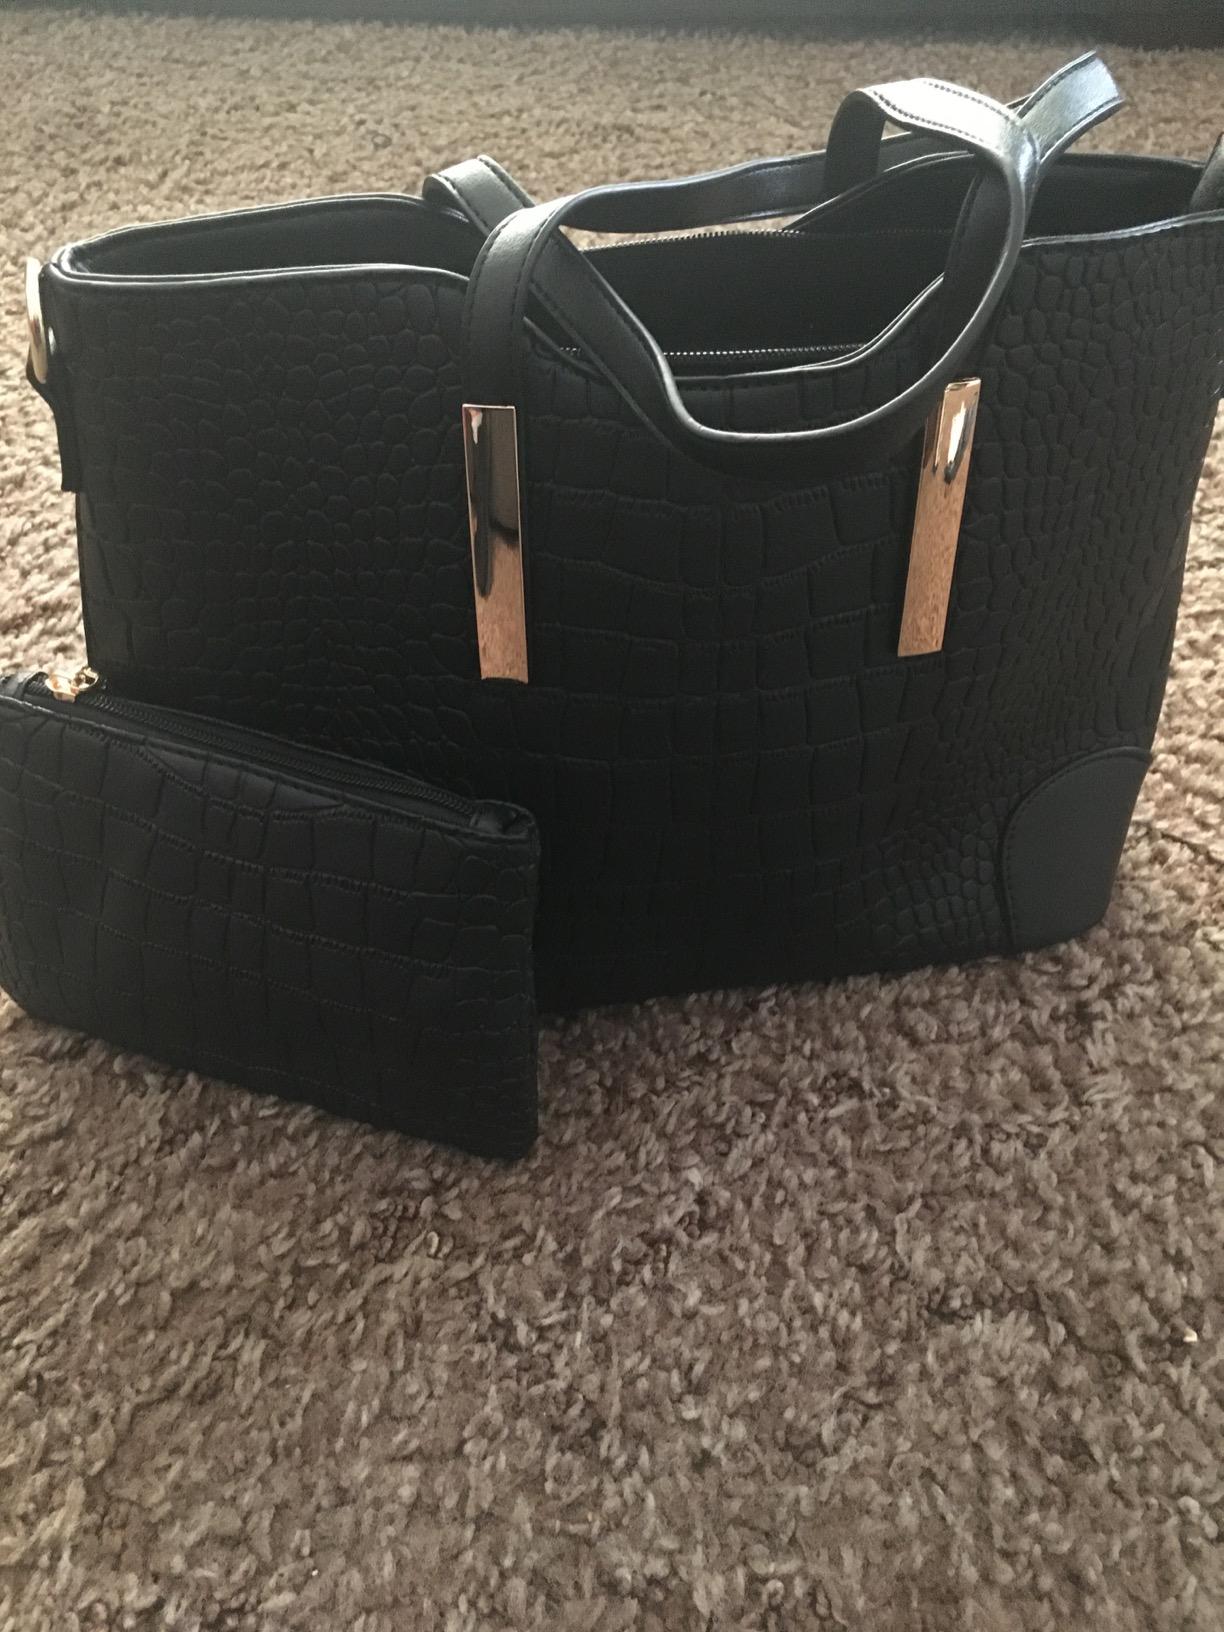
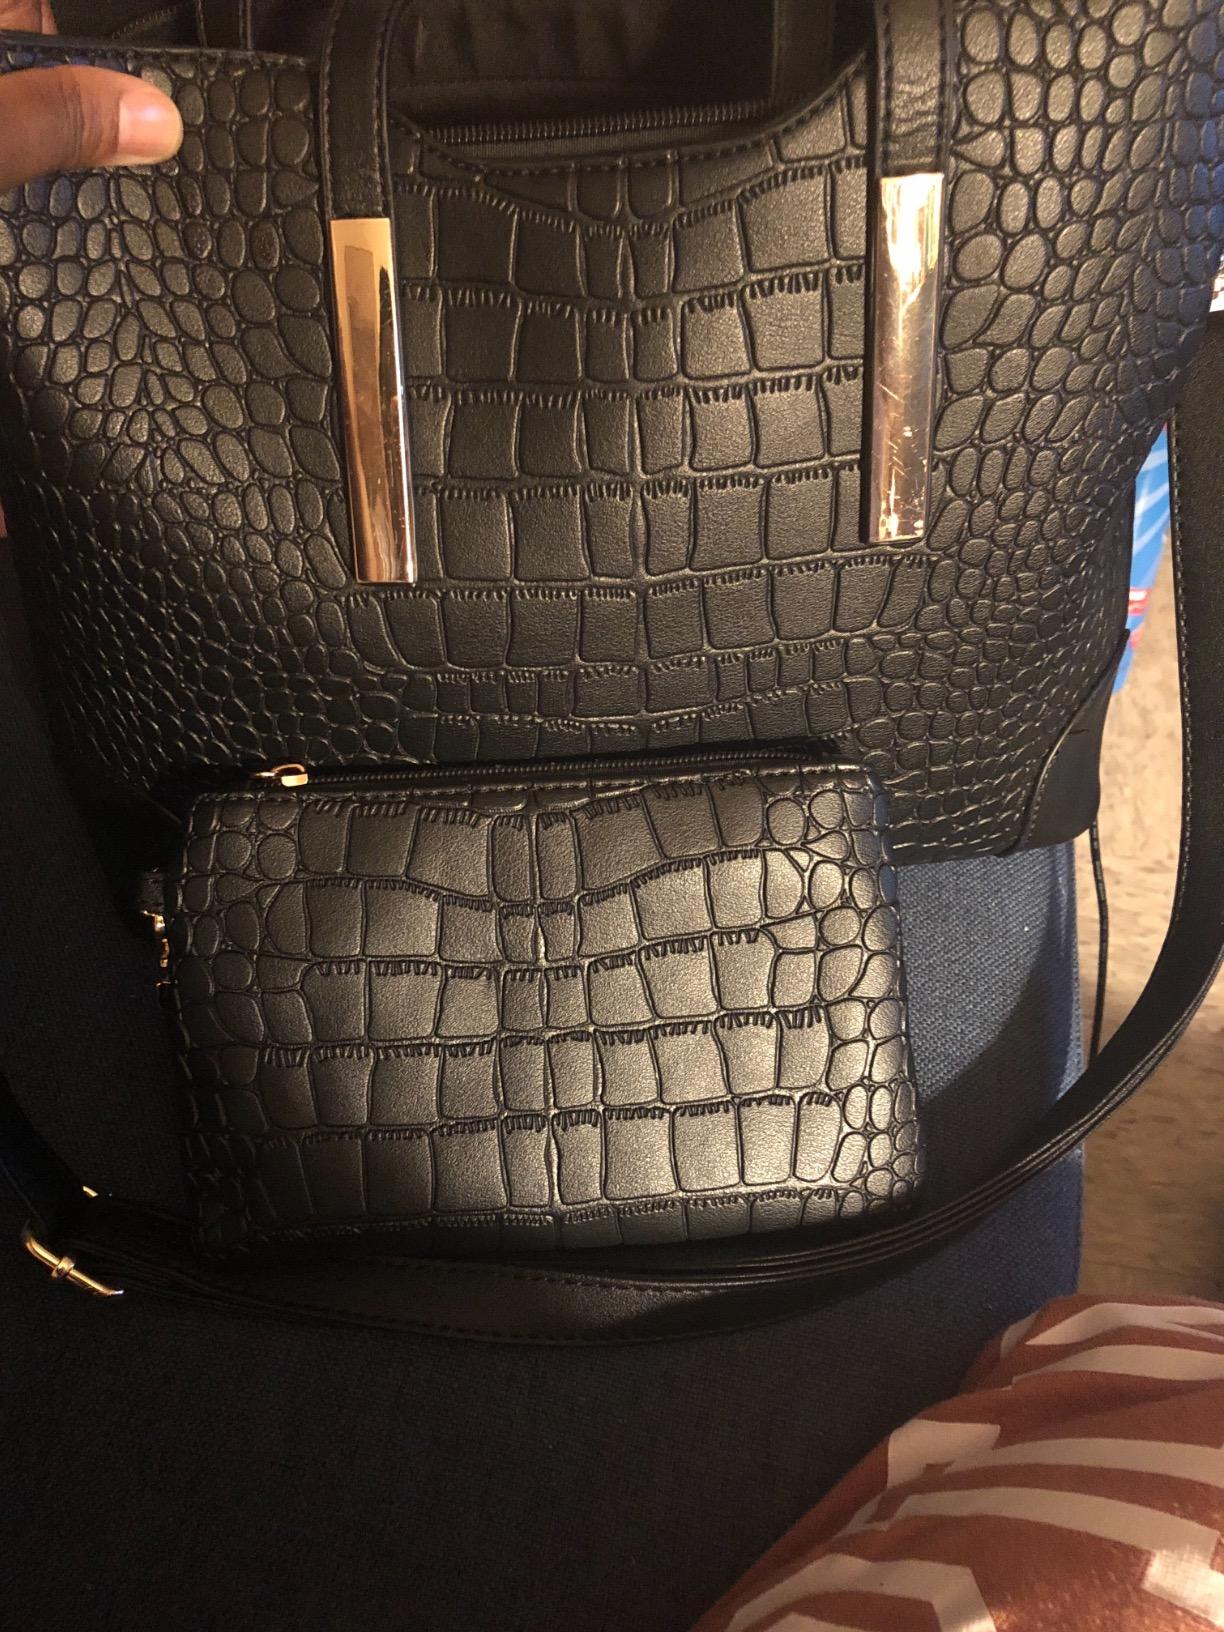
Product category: accessories_handbag
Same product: yes